Lincoln (EL-series)

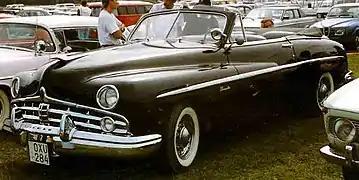
1949 Convertible Coupe

The Lincoln EL-Series is a full-size luxury car that was marketed and sold by Lincoln from 1949 to 1951. Replacing the H-Series Lincoln, the postwar model line was the first complete redesign of the Lincoln sedan line since 1936 (its predecessor was derived from the prewar Zephyr). In line with its predecessor, the EL-Series Lincoln carried only the Lincoln nameplate, using no divisional branding; the Lincoln was slotted below the Lincoln Cosmopolitan within the Lincoln model range.